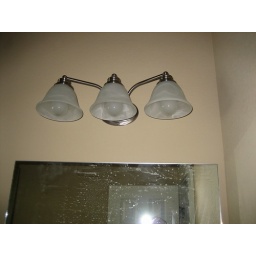
fixture above bathroom mirror